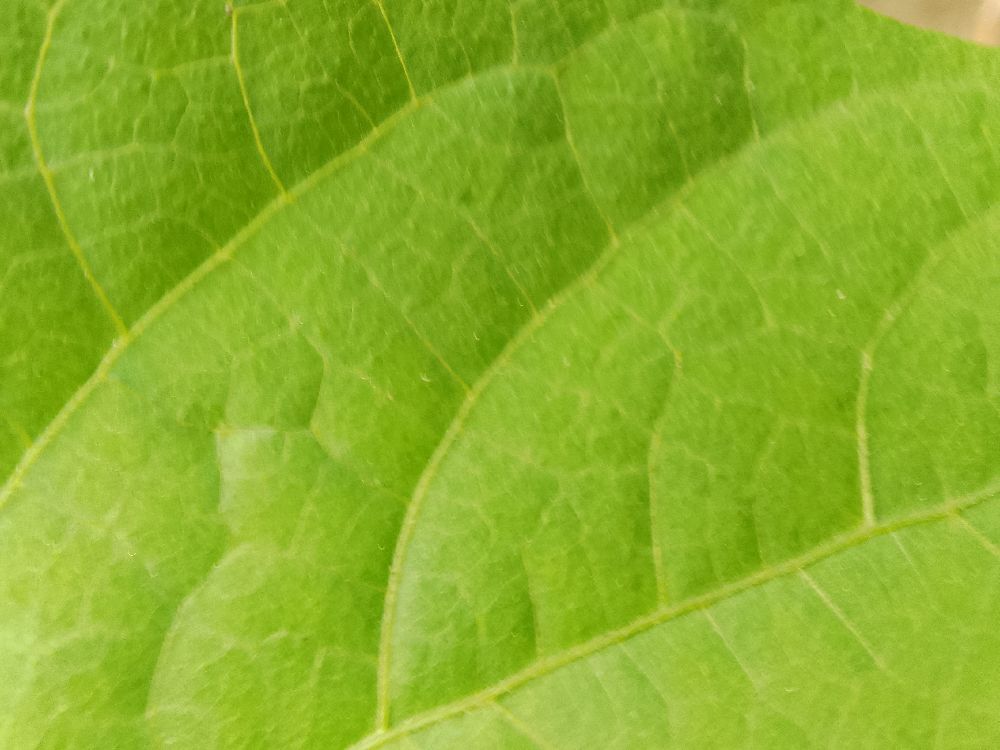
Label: healthy